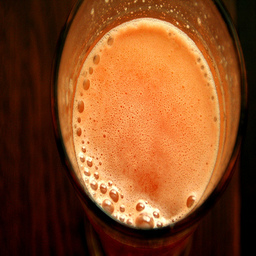
Label: Apple